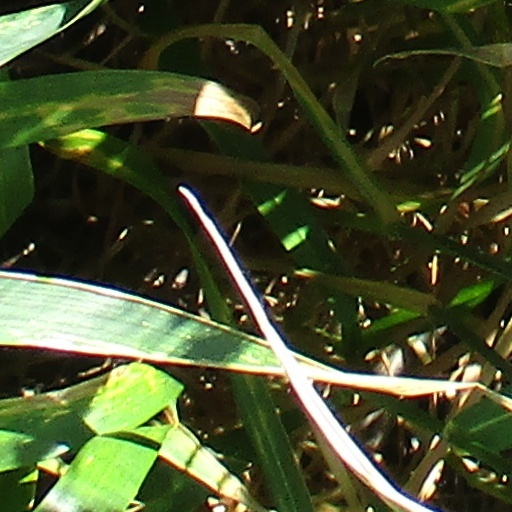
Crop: wheat